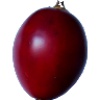
Label: tamarillo